Overhead power line

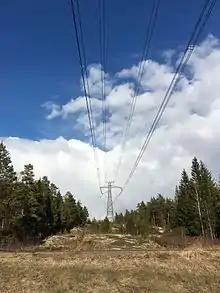
HVDC Fenno-Skan with ground wires used as electrode line

For transmission of power across long distances, high voltage transmission is employed. Transmission higher than 132 kV poses the problem of corona discharge, which causes significant power loss and interference with communication circuits. To reduce this corona effect, it is preferable to use more than one conductor per phase, or bundled conductors.